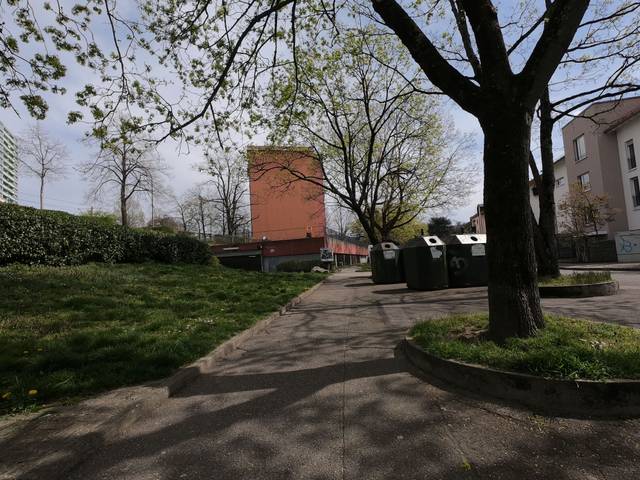
Region: Germany
Coordinates: 47.992, 7.811